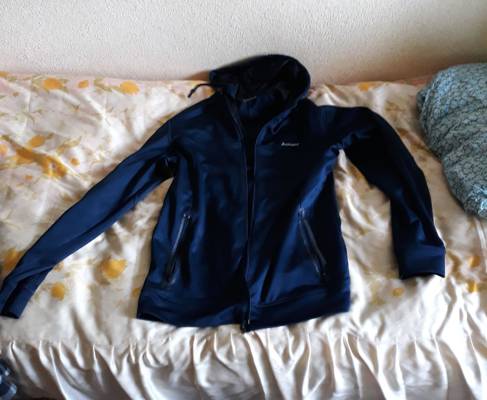
Waste category: clothes